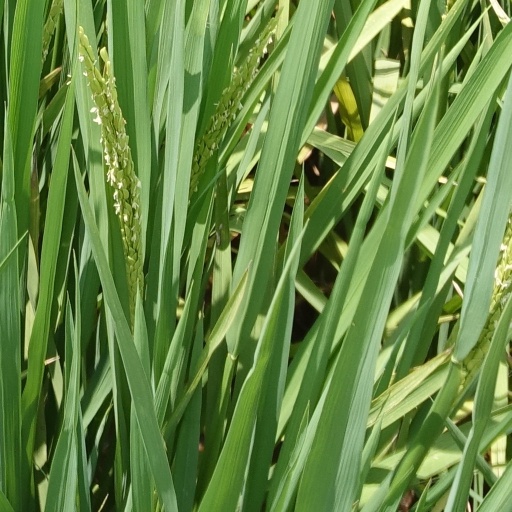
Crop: rice